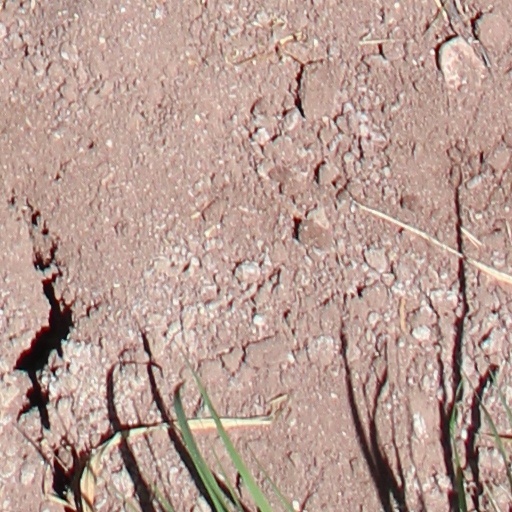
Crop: wheat